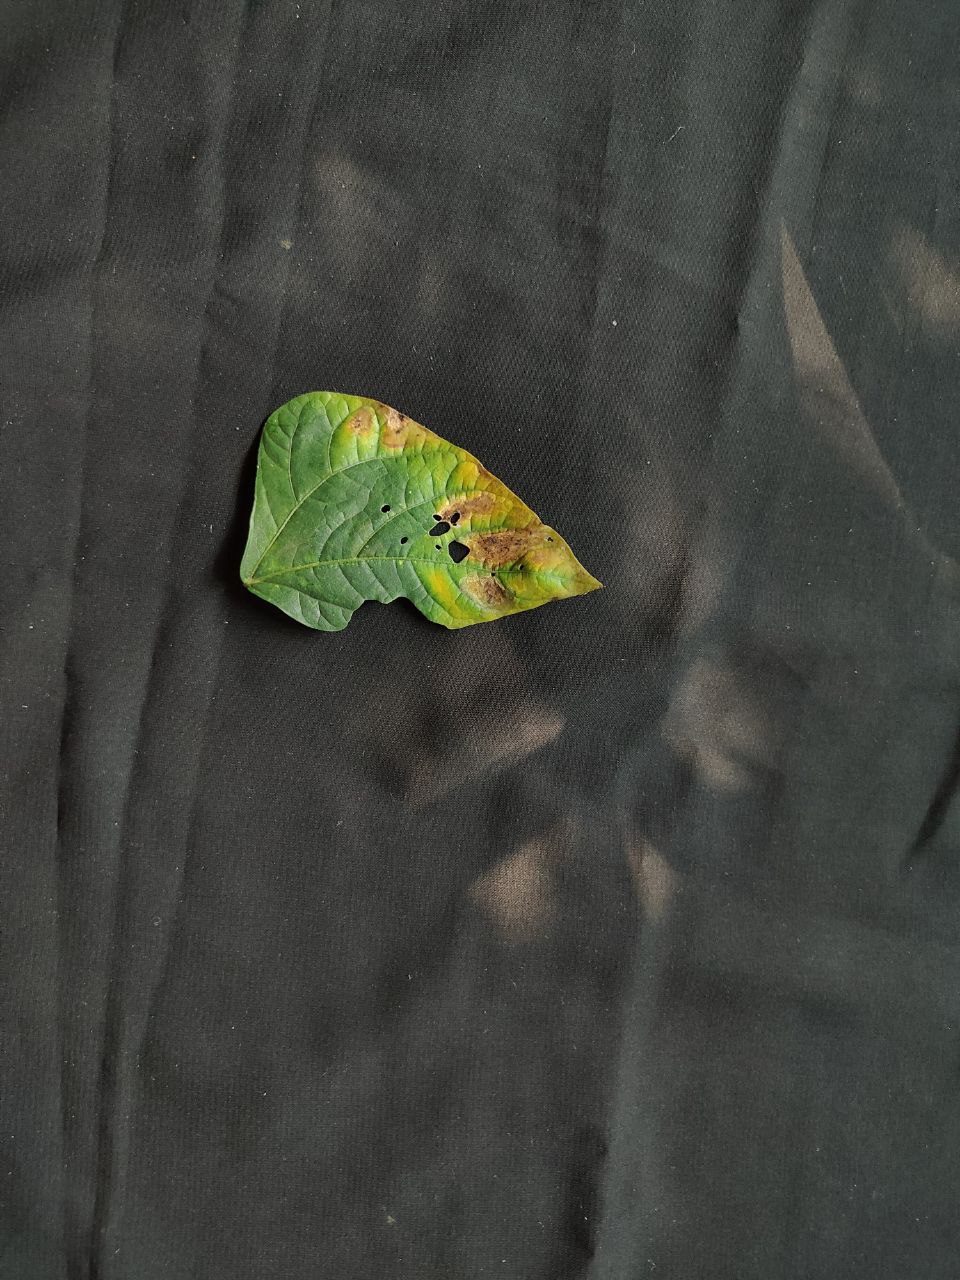
Crop: cowpea
Leaf condition: Bacterial wilt